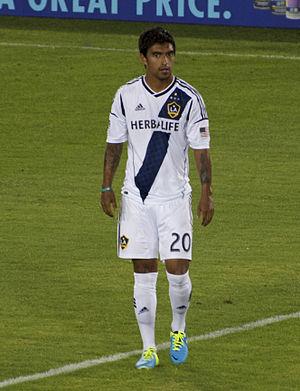
Adolph Joseph DeLaGarza, né le 4 novembre 1987 à Bryans Road, est un joueur de soccer américain, international guamanien jouant au poste de défenseur à l'Inter Miami CF.
L'équipe de Guam de football est une sélection des meilleurs joueurs guamaniens sous l'égide de la Fédération de Guam de football.